John T. Wilder

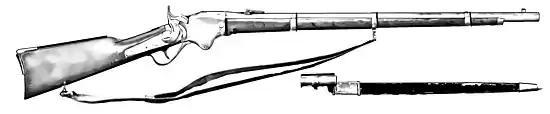
1862 Spencer Rifle with sling and bayonet

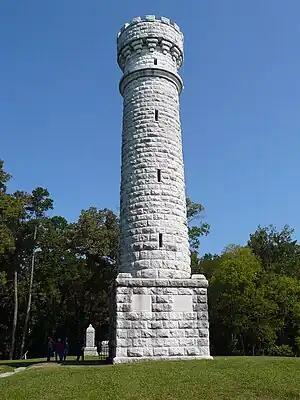
Wilder Brigade Monument at Chickamauga and Chattanooga National Military Park

Wilder received wide attention for his performance in the Tullahoma Campaign. Wilder mounted his brigade on horses and mules that his men appropriated from the local area and moved into the battle with such rapidity that his men soon became known as the "Lightning Brigade", comprising the 17th Indiana Infantry Regiment, the 72nd Indiana Infantry Regiment, the 98th Illinois Infantry Regiment, the 123rd Illinois Infantry Regiment, and the 18th Independent Battery Indiana Light Artillery. (They were also known as the "Hatchet Brigade" because Wilder issued them long-handled hatchets to carry instead of cavalry sabers.) His men also carried Spencer repeating rifles, which were capable of a rate of fire far greater than their Confederate adversaries. Bypassing Army red tape, Wilder had asked his men to vote on purchasing the rifles, and they agreed unanimously. Wilder obtained a loan from his hometown bank, and each man of the brigade co-signed a personal loan of $35 ($713 in 2019) for his rifle. Embarrassed, the Government paid for the weapons before the men expended any of their personal money.